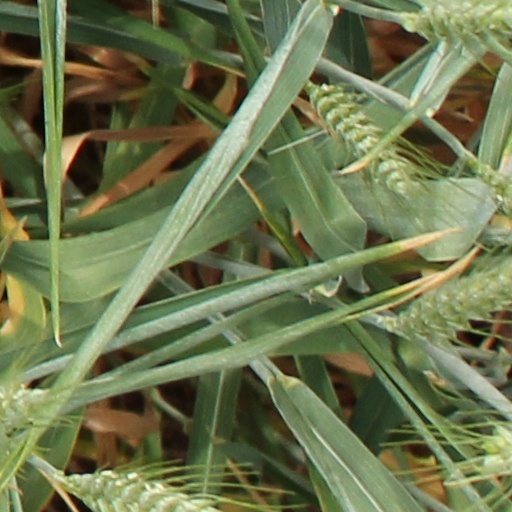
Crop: wheat